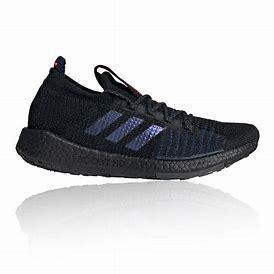
Brand: Adidas
Model: Pulseboost HD